Selling England by the Pound

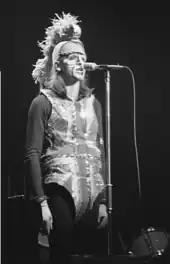
Peter Gabriel during the "Selling England by the Pound" tour in 1974, dressed in costume

Genesis supported the album with a concert tour of Europe and North America from September 1973 to May 1974. Initially they were to perform with a stage set that included inflatable objects that had images projected onto them, but a change in fire regulations following the Summerland disaster in August 1973 led to the idea being scrapped. Instead, they used a new and more elaborate setup with the performers all dressed in white and white light illuminating the same, while white keyboards, drum kit, and curtains had slides projected onto them. Gabriel devised new stories before songs, and wore a full costume with a helmet and shield representing the Britannia character for "Dancing With the Moonlit Knight" and sang "The Battle of Epping Forest" with a stocking over his head. He also added elements to "The Musical Box", for the first time performing it wearing an old man mask, singing in a stereotypical grumpy old man voice, and repeatedly thrusting his hips at the audience during the ending section.